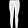
Label: Trouser